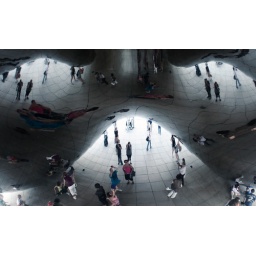
road trip // chicago // under cloud gate